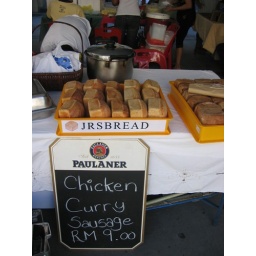
Sunday street market at Upper Penang Road, Penang, Malaysia. Uploaded by penangfoodgalore.blogspot.com.